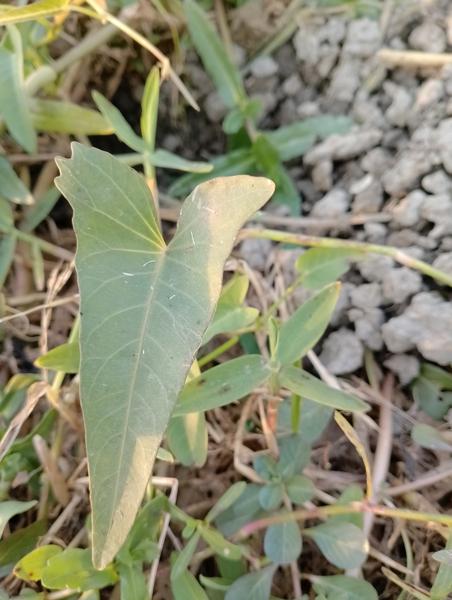
Weed species: Ipomoea aquatic